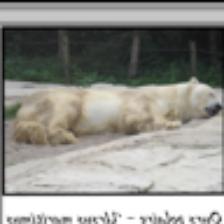
Label: NonHuman